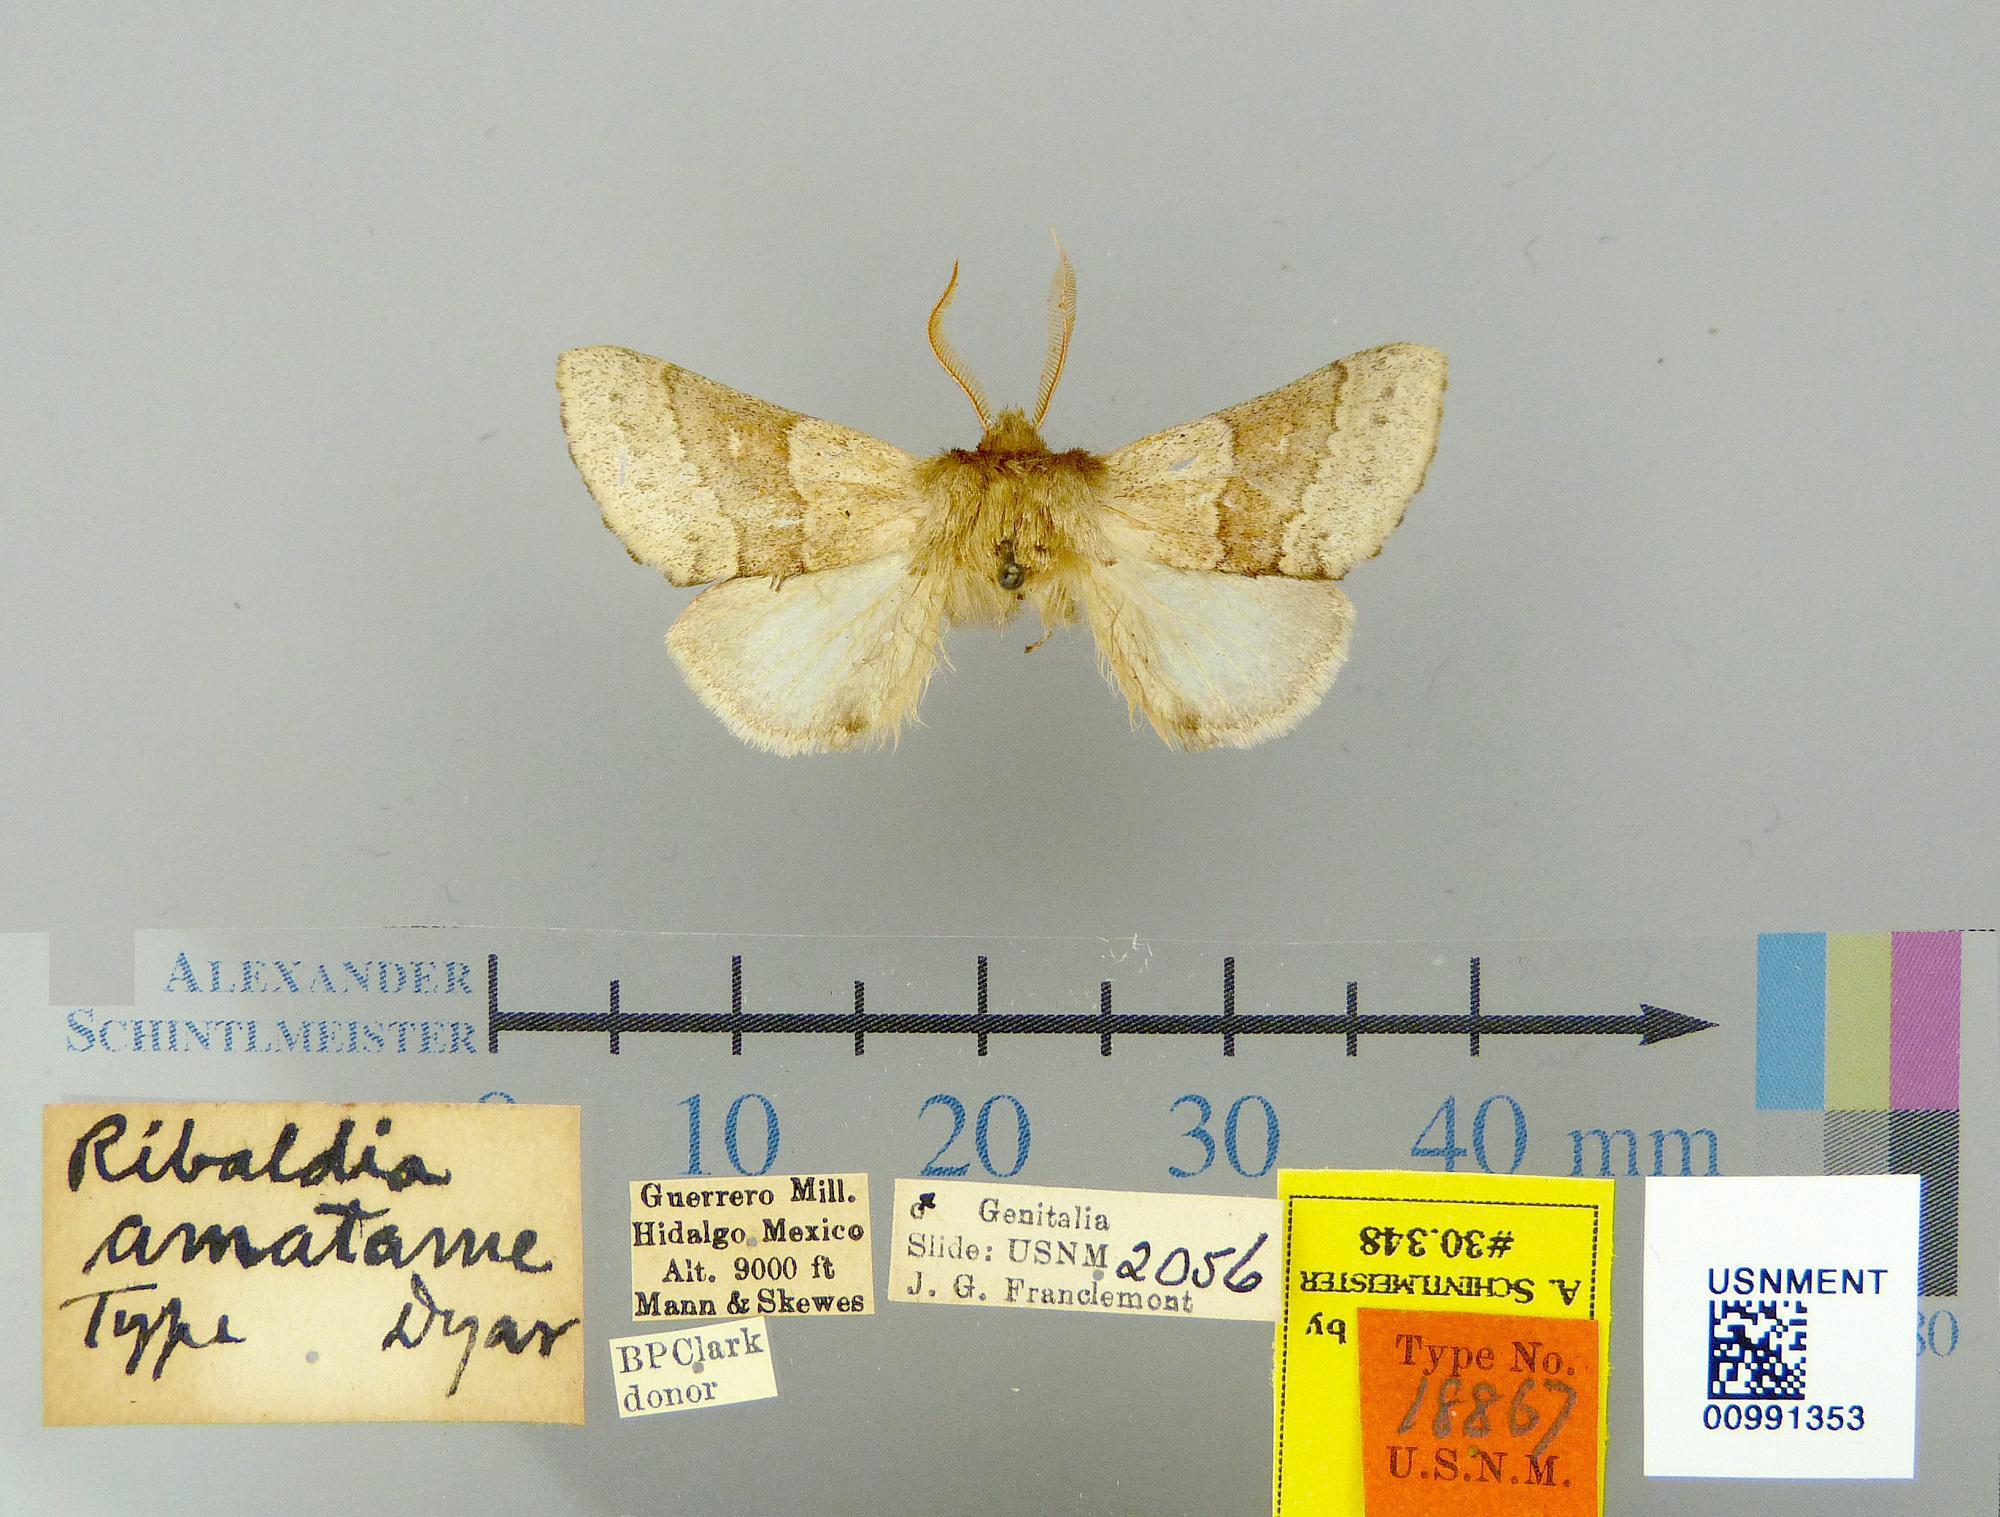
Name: Ribaldia amatame
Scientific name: Ribaldia amatame Dyar, 1917
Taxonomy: Animalia, Arthropoda, Insecta, Lepidoptera, Notodontidae
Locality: Guerrero Mill, Hidalgo, Mexico